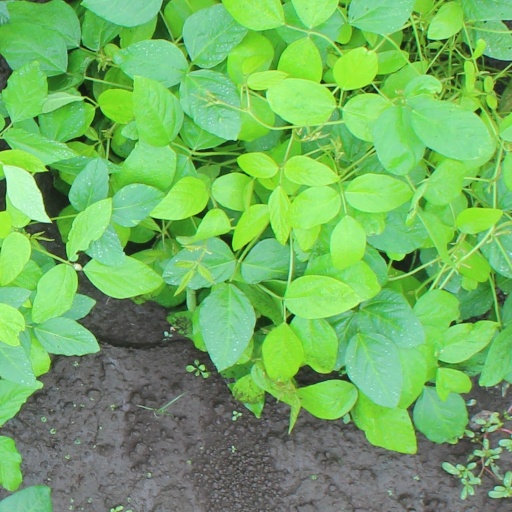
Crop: soybean